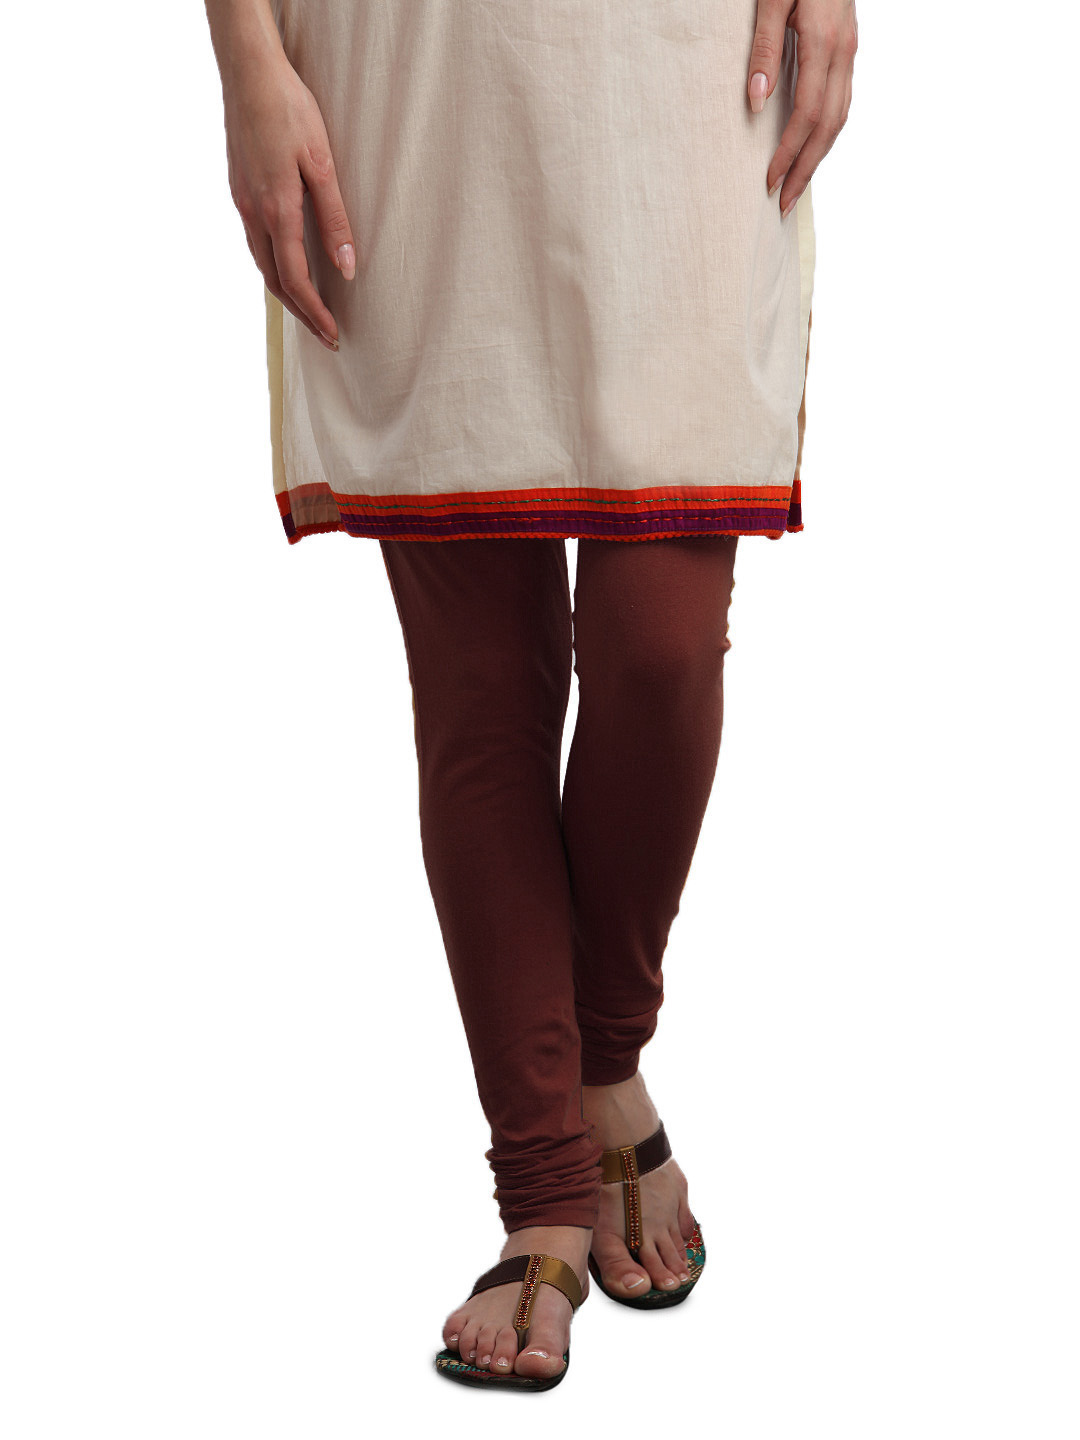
Aurelia Women Rust Leggings
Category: Apparel / Bottomwear / Leggings
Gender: Women
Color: Rust
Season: Summer 2012
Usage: Casual